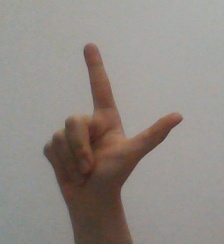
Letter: laam